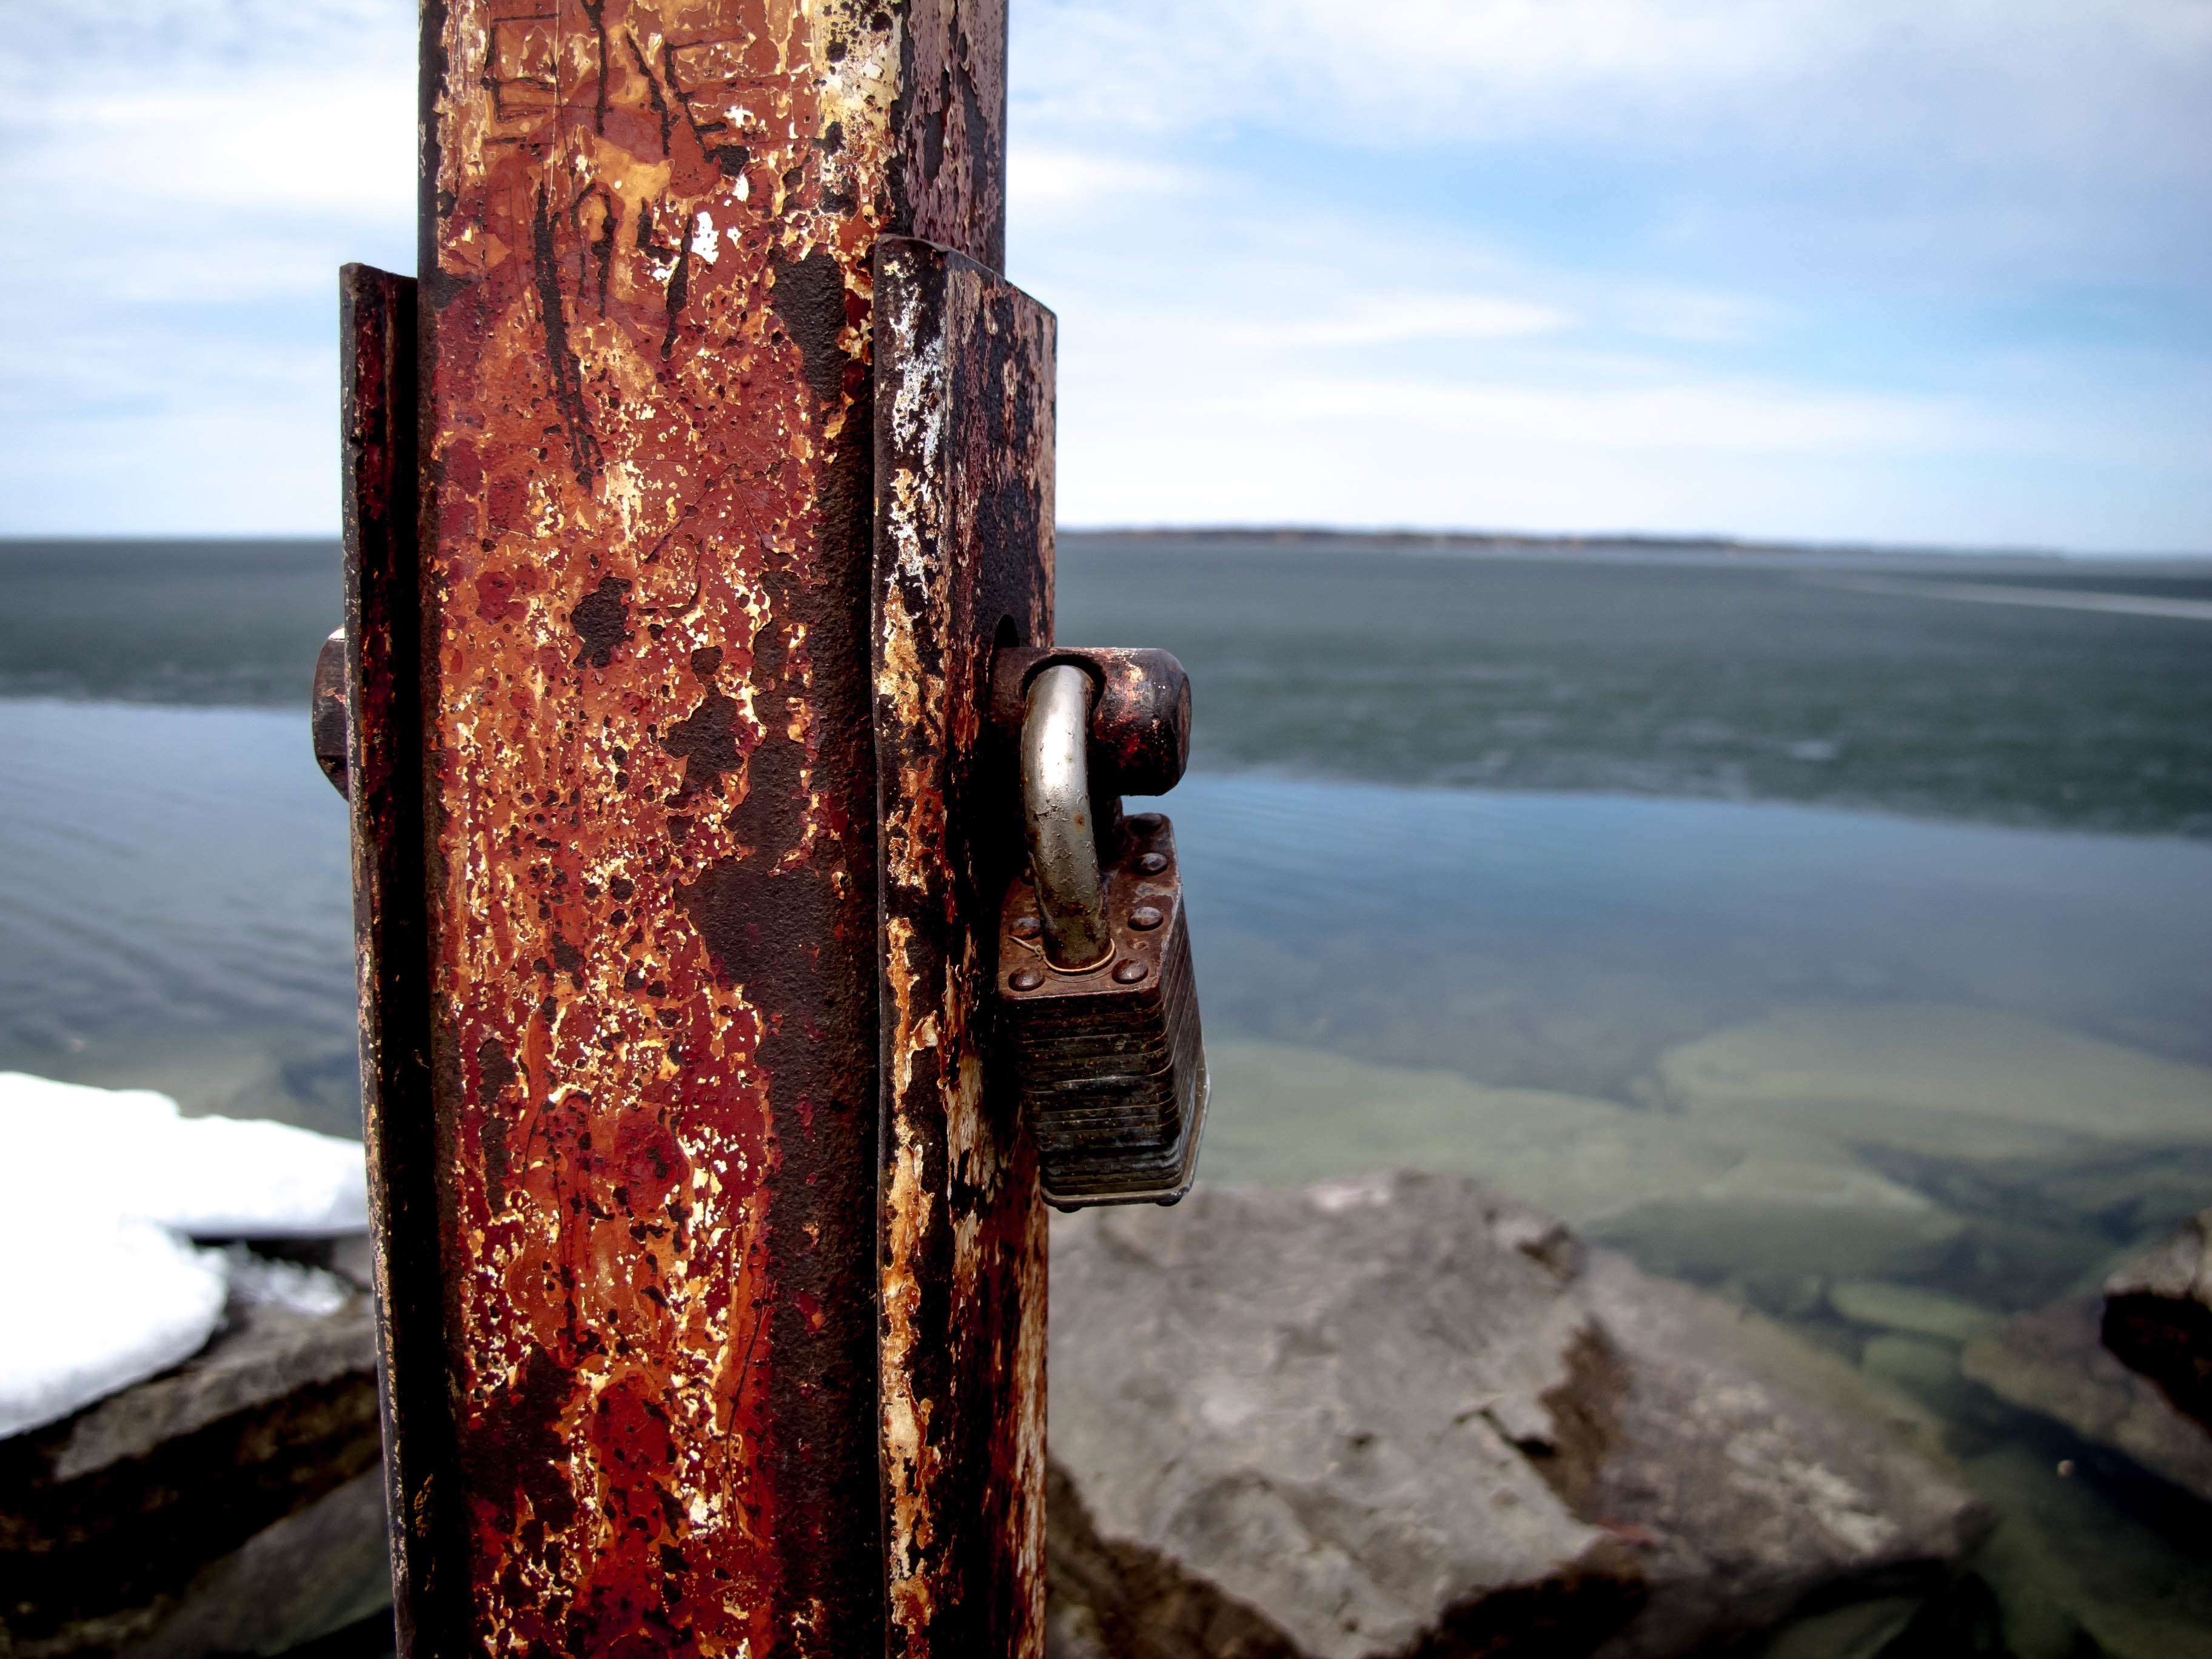
sea, water, rock, cliff, reflection, terrain, material